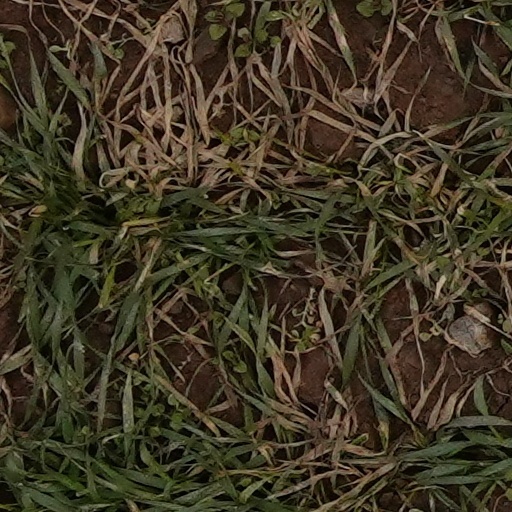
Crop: wheat